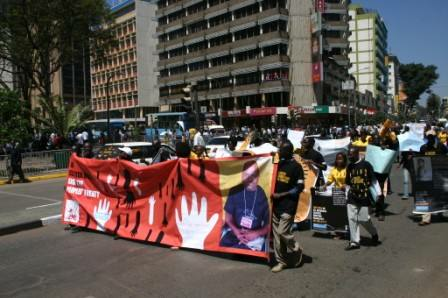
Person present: Yes